Charles Fouqueray

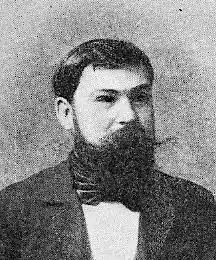
Charles Fouqueray

Charles Dominique Fouqueray (Le Mans, 23 April 1869 – 28 March 1956) was a French painter. He studied at the École des Beaux Arts in Paris under Alexandre Cabanel and Fernand Cormon. From 1908 he was "Peintre de la Marine", following the career of his father, a naval officer. He was recipient of the 1909 Prix Rosa Bonheur, then in 1914 the first Prix de l'Indochine.